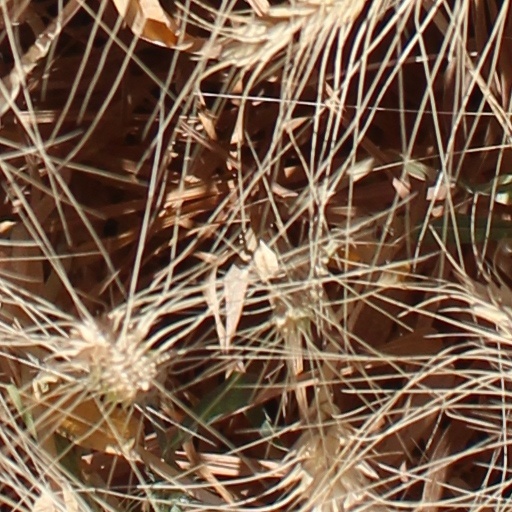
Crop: wheat